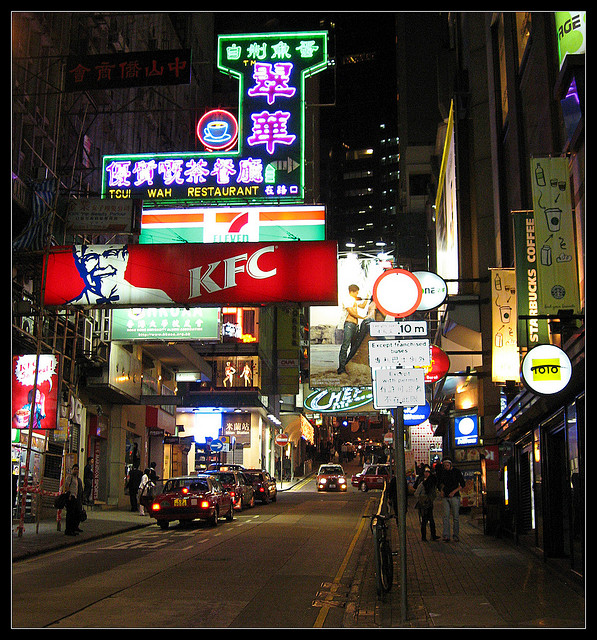
user: Given an image and a question. Answer the question in a short answer. Question: What city is that? Short Answer:
assistant: tokyo